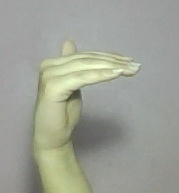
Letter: khaa